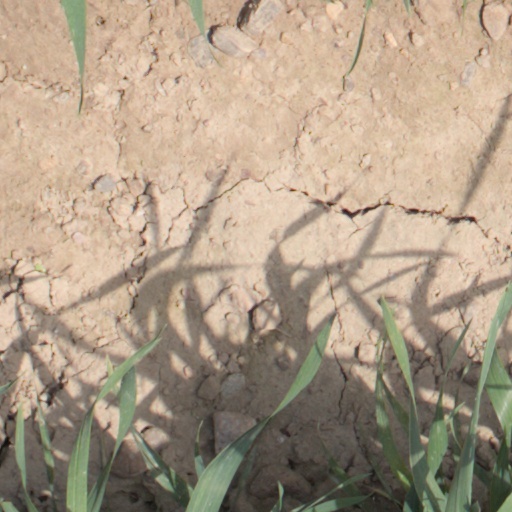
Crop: wheat